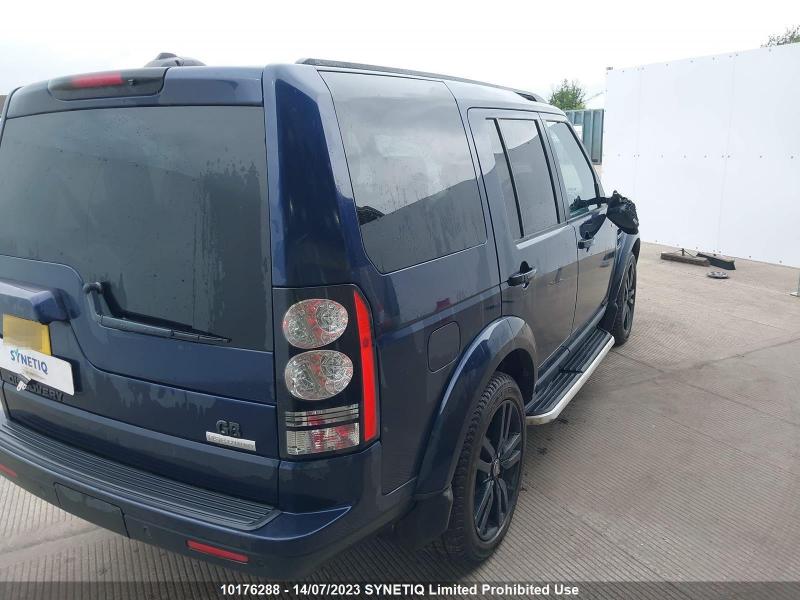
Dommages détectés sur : plaque d'immatriculation arrière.
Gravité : mineur